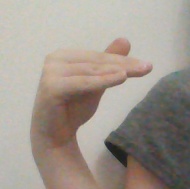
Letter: khaa